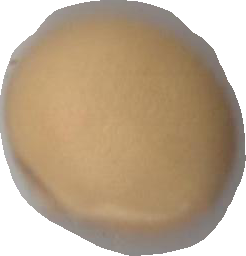
Variety: Dega